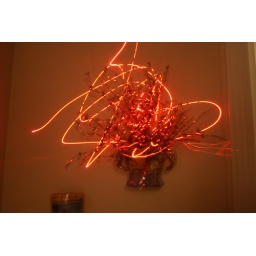
This wall ornament has shiny stems and creates cool laser reflections.Laser by Anna.